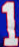
Number: 1